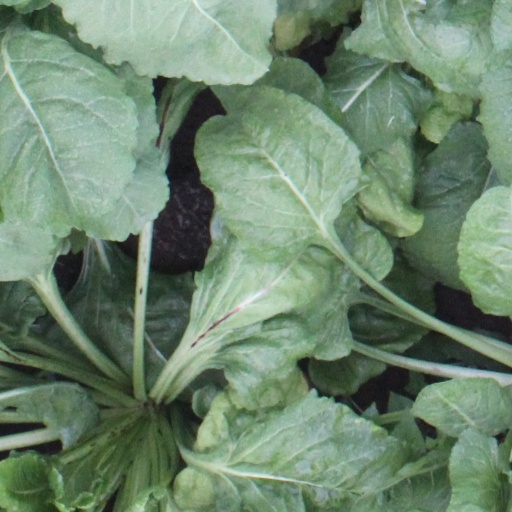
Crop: sugar beet